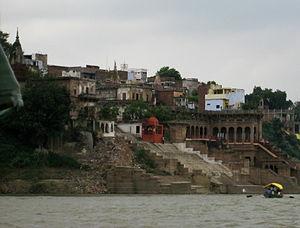
Mirzapur est une ville de l'Uttar Pradesh en Inde, capitale de la Division de Mirzapur et chef-lieu du District de Mirzapur.